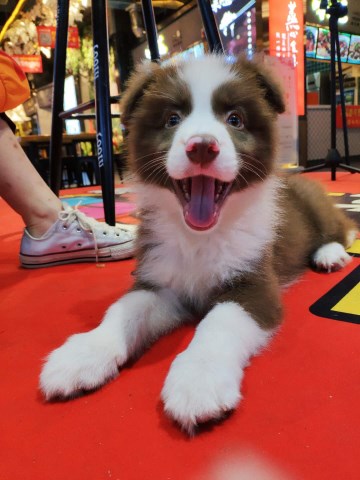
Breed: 2594-n000109-Border_collie